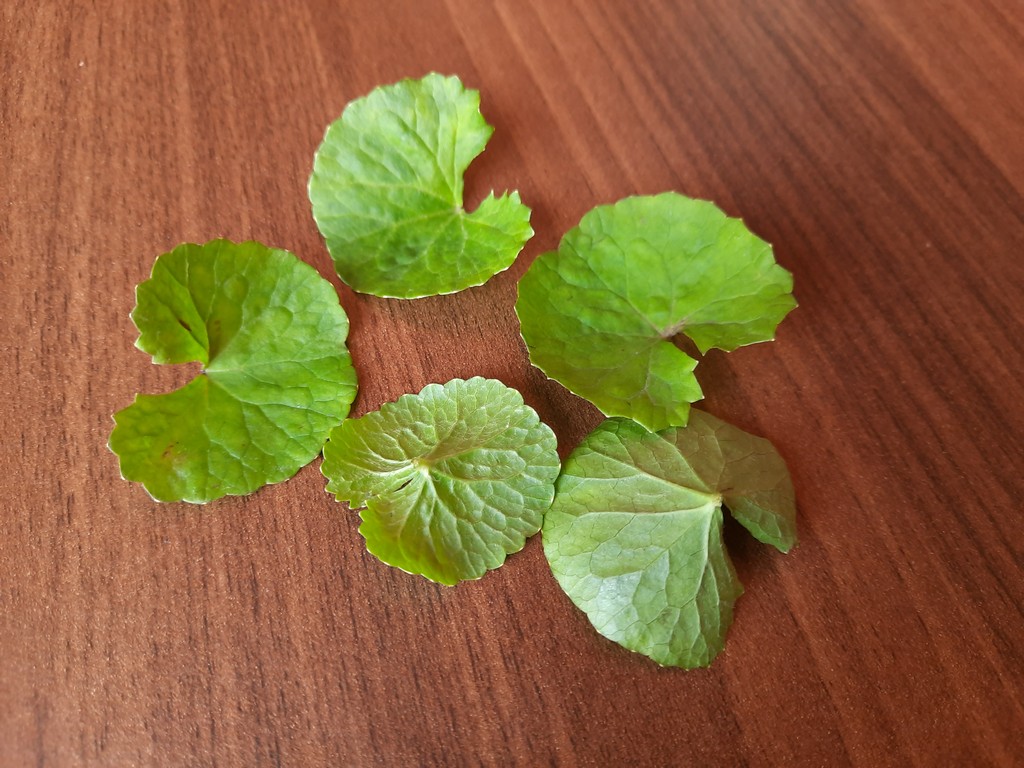
Label: Healthy